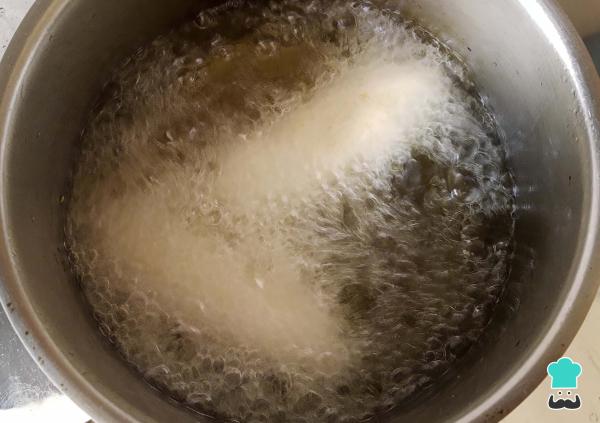
En una olla con suficiente aceite caliente para fritura profunda, fríe los molotes hasta que estén dorados. Dependiendo de la temperatura del aceite, tomará alrededor de 5 minutos. Cuando estén bien fritos, retira del aceite y deja reposar en papel absorbente.